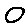
Label: 0